New Zealand Association of Rationalists and Humanists

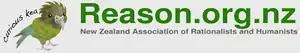
Logo of the NZARH.

New Zealand Association of Rationalists and Humanists (NZARH) was established in Auckland, New Zealand, in 1927. The Association promotes rationalism and secular humanism principles.